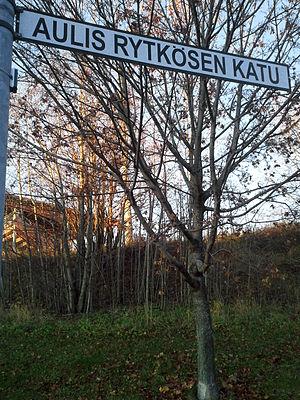
Aulis Rytkönen, en Finlande, est un joueur de football international finlandais, reconnu comme un des meilleurs joueurs de l'histoire du pays, devenu entraîneur.